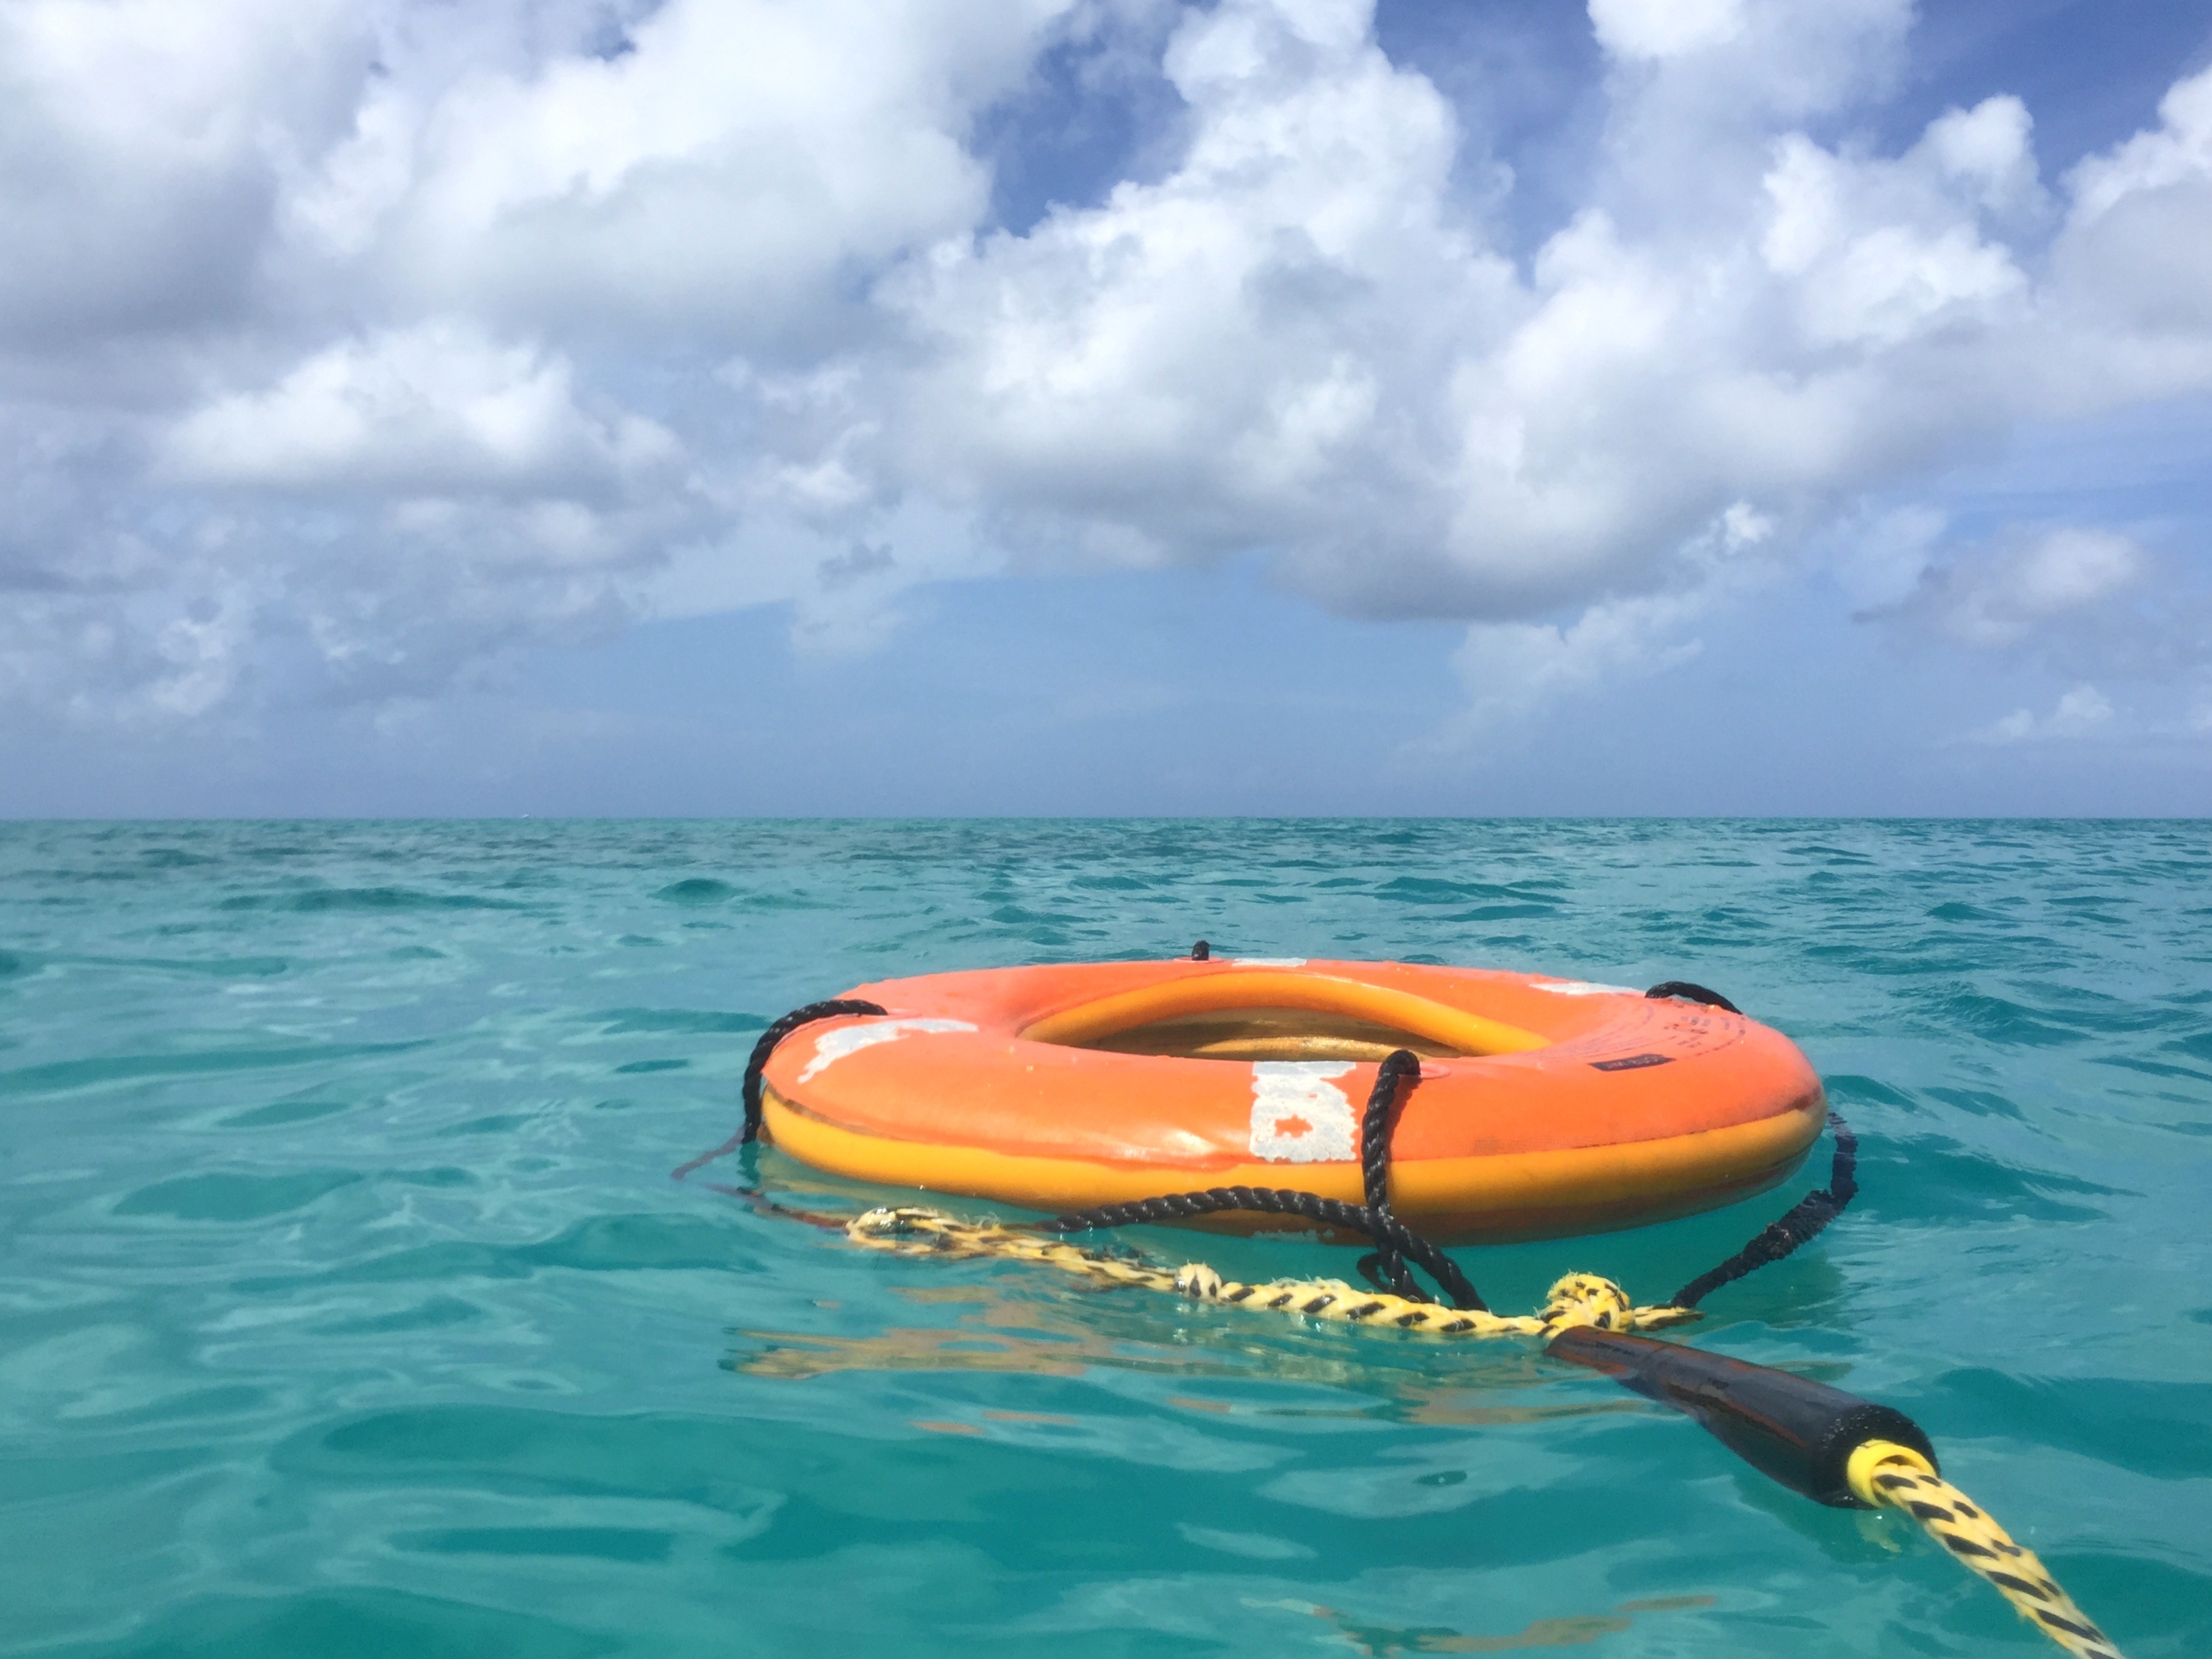
beach, sea, water, boat, vehicle, swimming pool, bay, kayak, sports equipment, buoy, boating, mar, watercraft, inflatable, salt water, dinghy, watercraft rowing